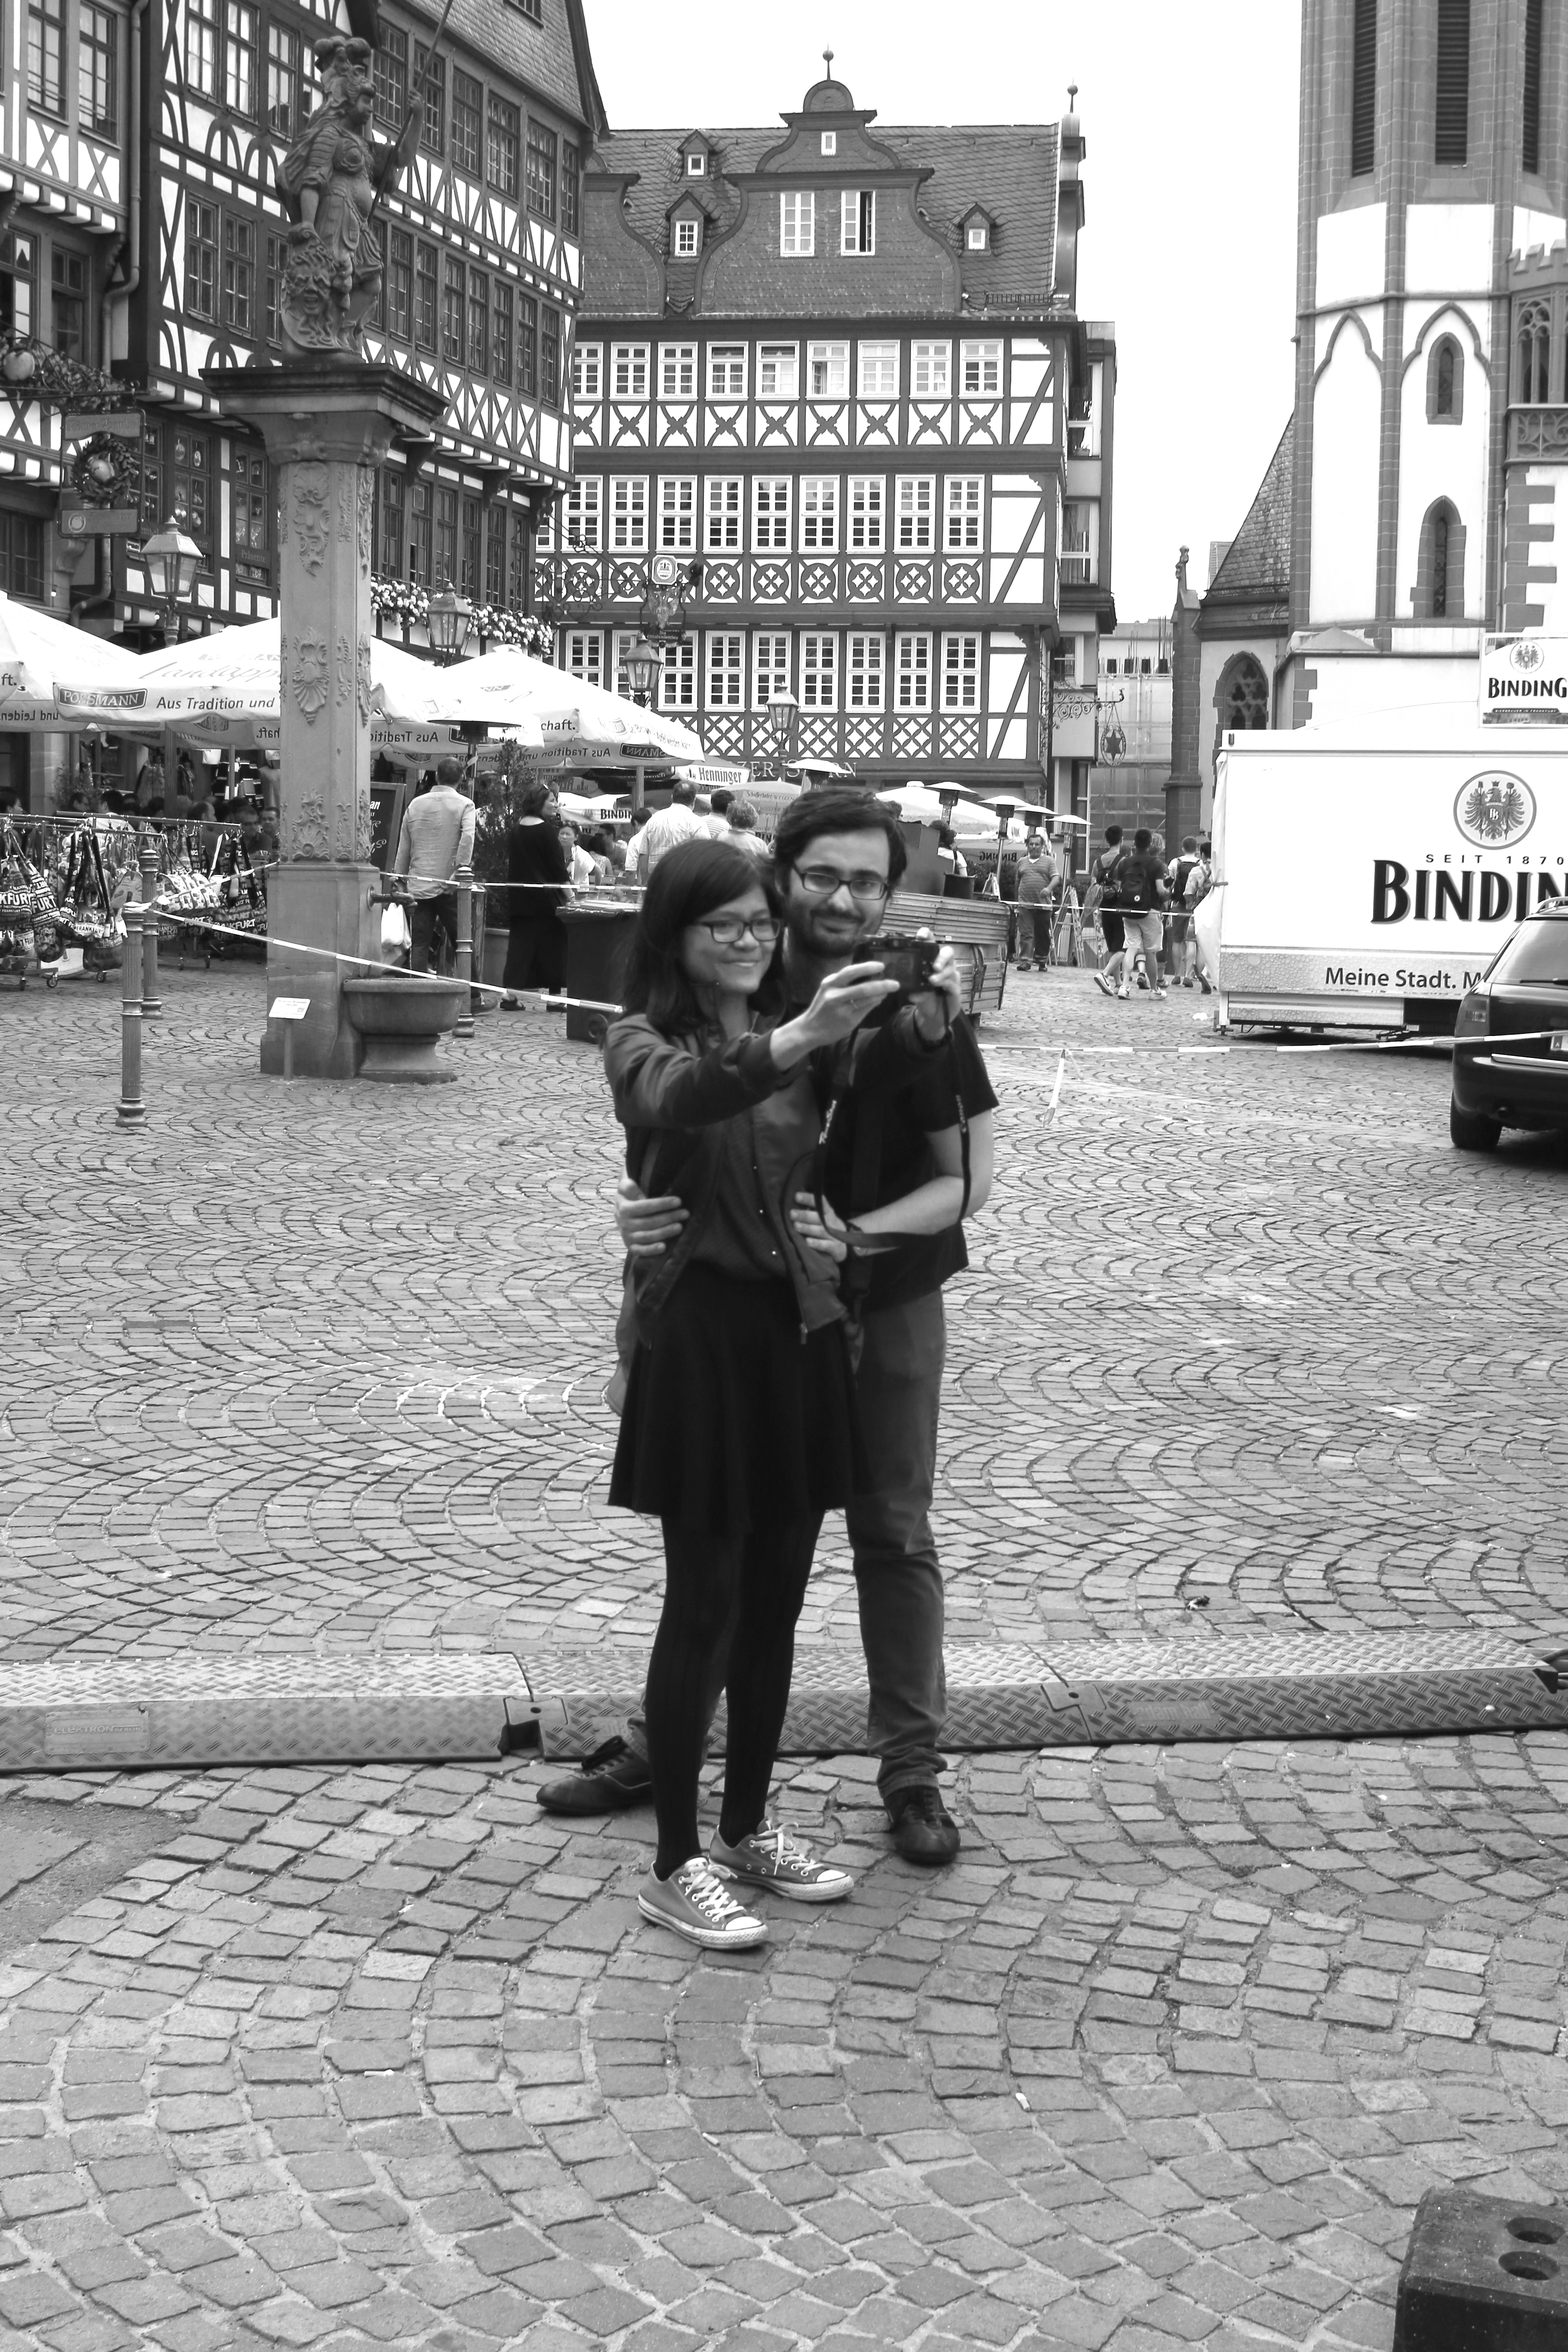
pedestrian, black and white, people, road, sport, street, photography, photo, portrait, training, exercise, black, monochrome, bw, blackandwhite, blackwhite, tourists, infrastructure, exercising, photograph, germany, alemania, allemagne, foto, fotografie, sw, schwarzweiss, schwarzweis, image, photographing, streetscene, portrt, frankfurtmain, frankfurtammain, frankfurtam, frankfurtamain, germania, hesse, hassia, hessen, leute, strassenszene, frankfurt, schwarzweissfotografie, publicplace, ffentlicherplatz, schwarzweisfotografie, werbung, fotografieren, takingapicture, takeapicture, advertisment, monochrome photography